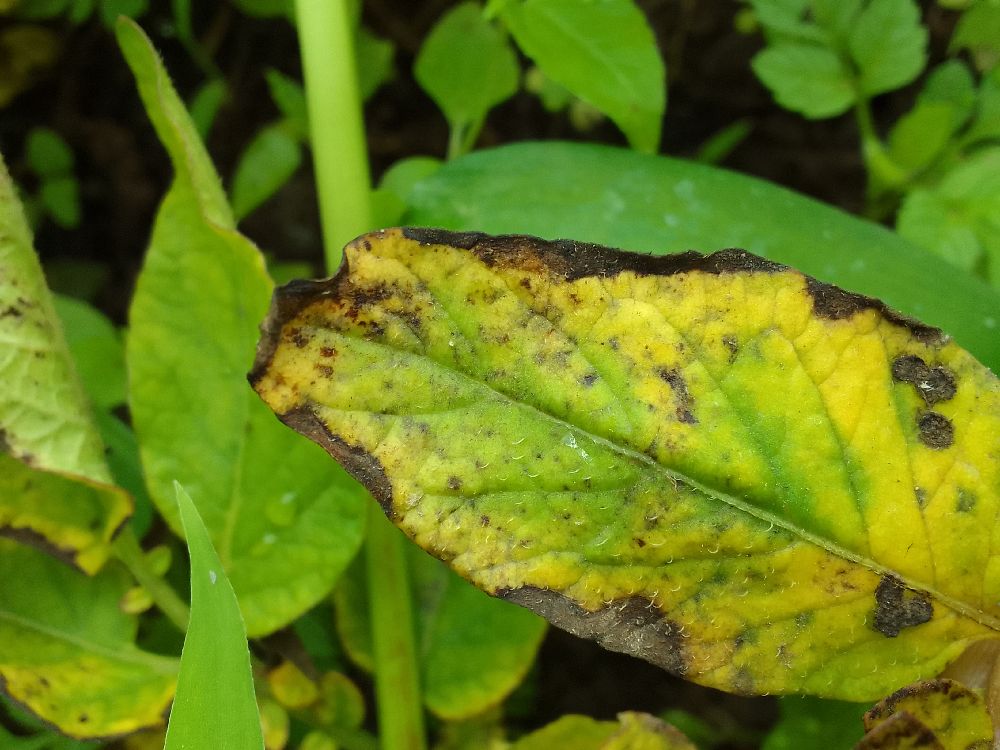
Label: Early blight